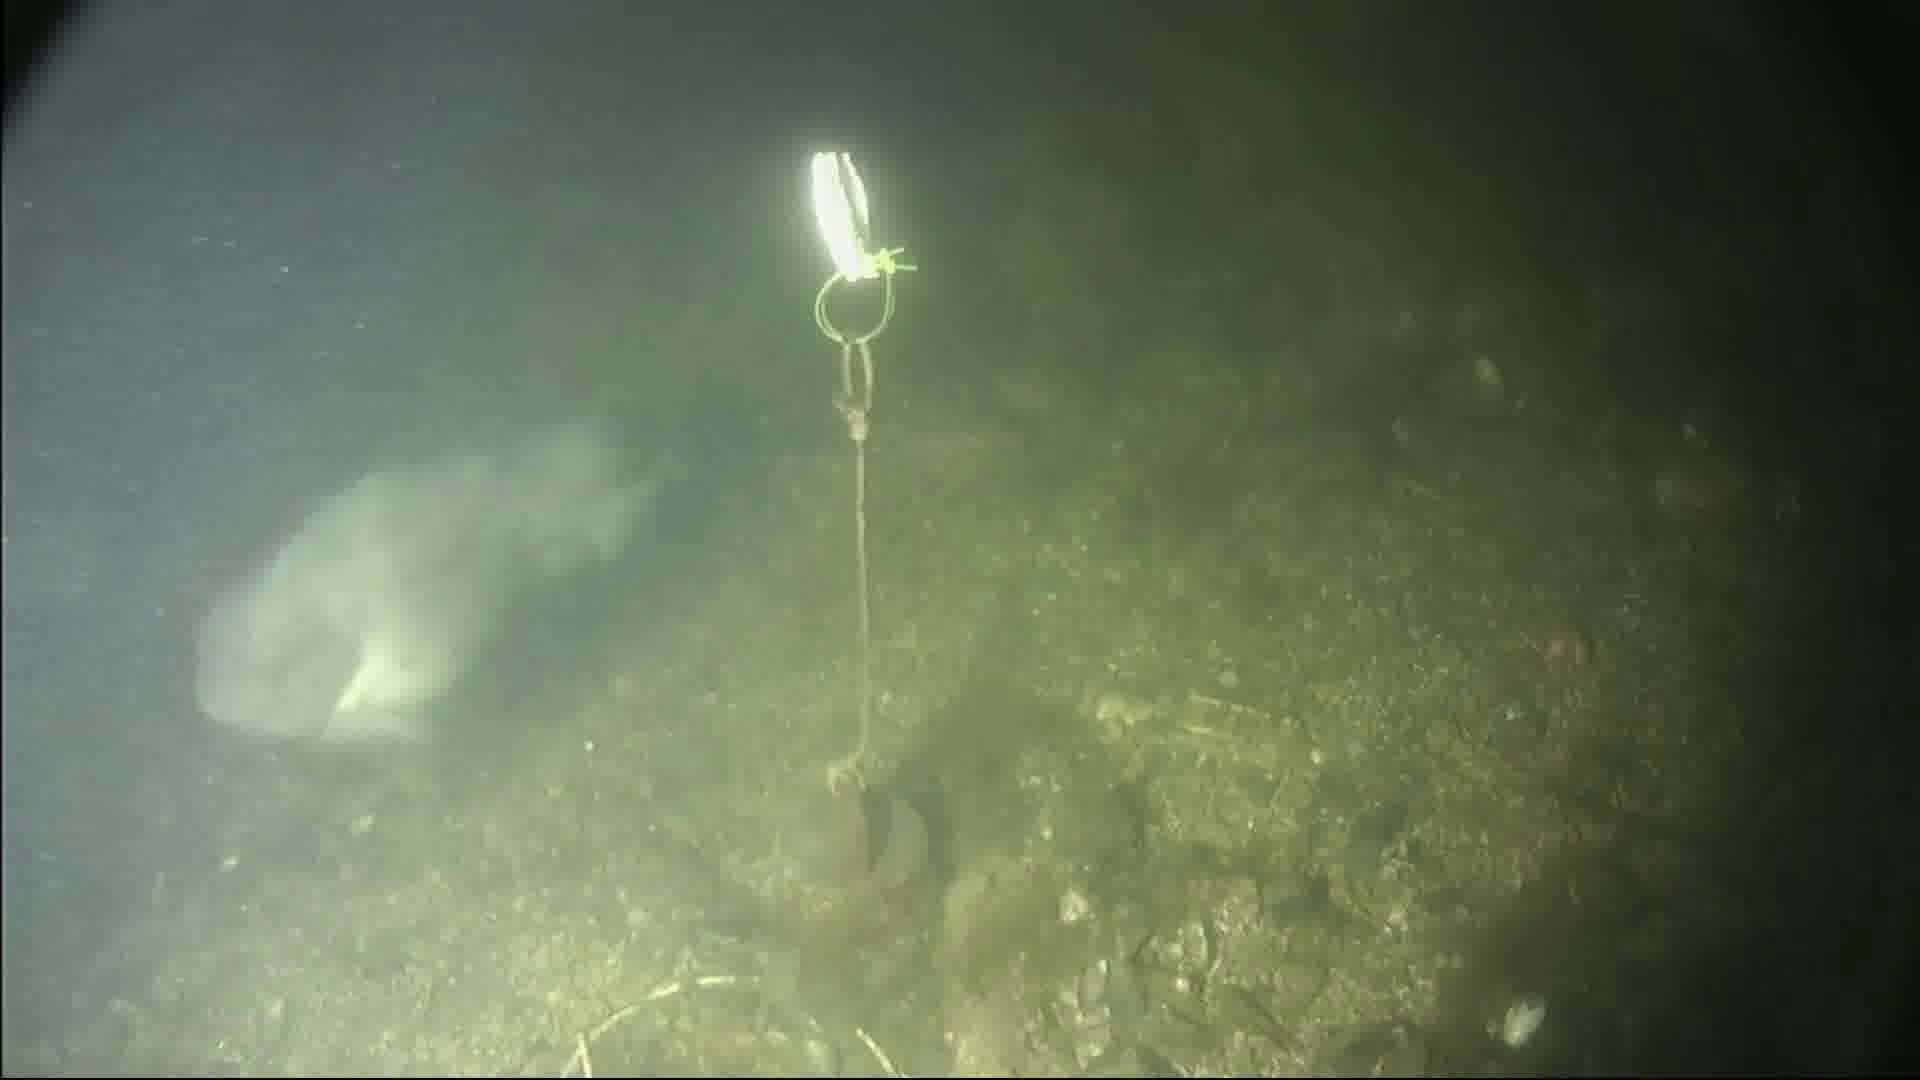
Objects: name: fish